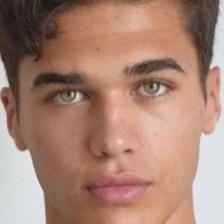
Label: faces